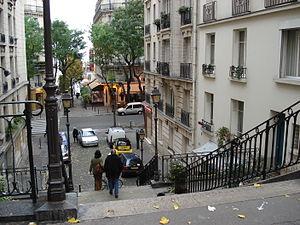
Escaliers de la butte Montmartre, square Caulaincourt, en face: la brasserie Le Cépage Montmartrois, 65 rue Caulaincourt, Paris, France